Dan Levy (American comedian)

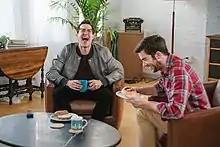
Levy shooting a promo for his 2016 special, "Dan Levy: LION", with longtime friend John Mulaney

Levy executive produced "Pretty Wild" for E!, and the VH1 sketch series "Stevie TV". Levy has written for the "Roast of Justin Bieber", and the sitcoms "Whitney", "Mulaney", "The Awesomes", and seasons 2–5 of "The Goldbergs," working his way up to Executive Producer. In 2020 Levy created the series "Indebted" for NBC, starring Fran Drescher, Steven Weber, Adam Pally, Abby Elliott, and Jessy Hodges. Since January 2021, he has been the host of the discovery+ original series "House Hunters: Comedians on Couches".